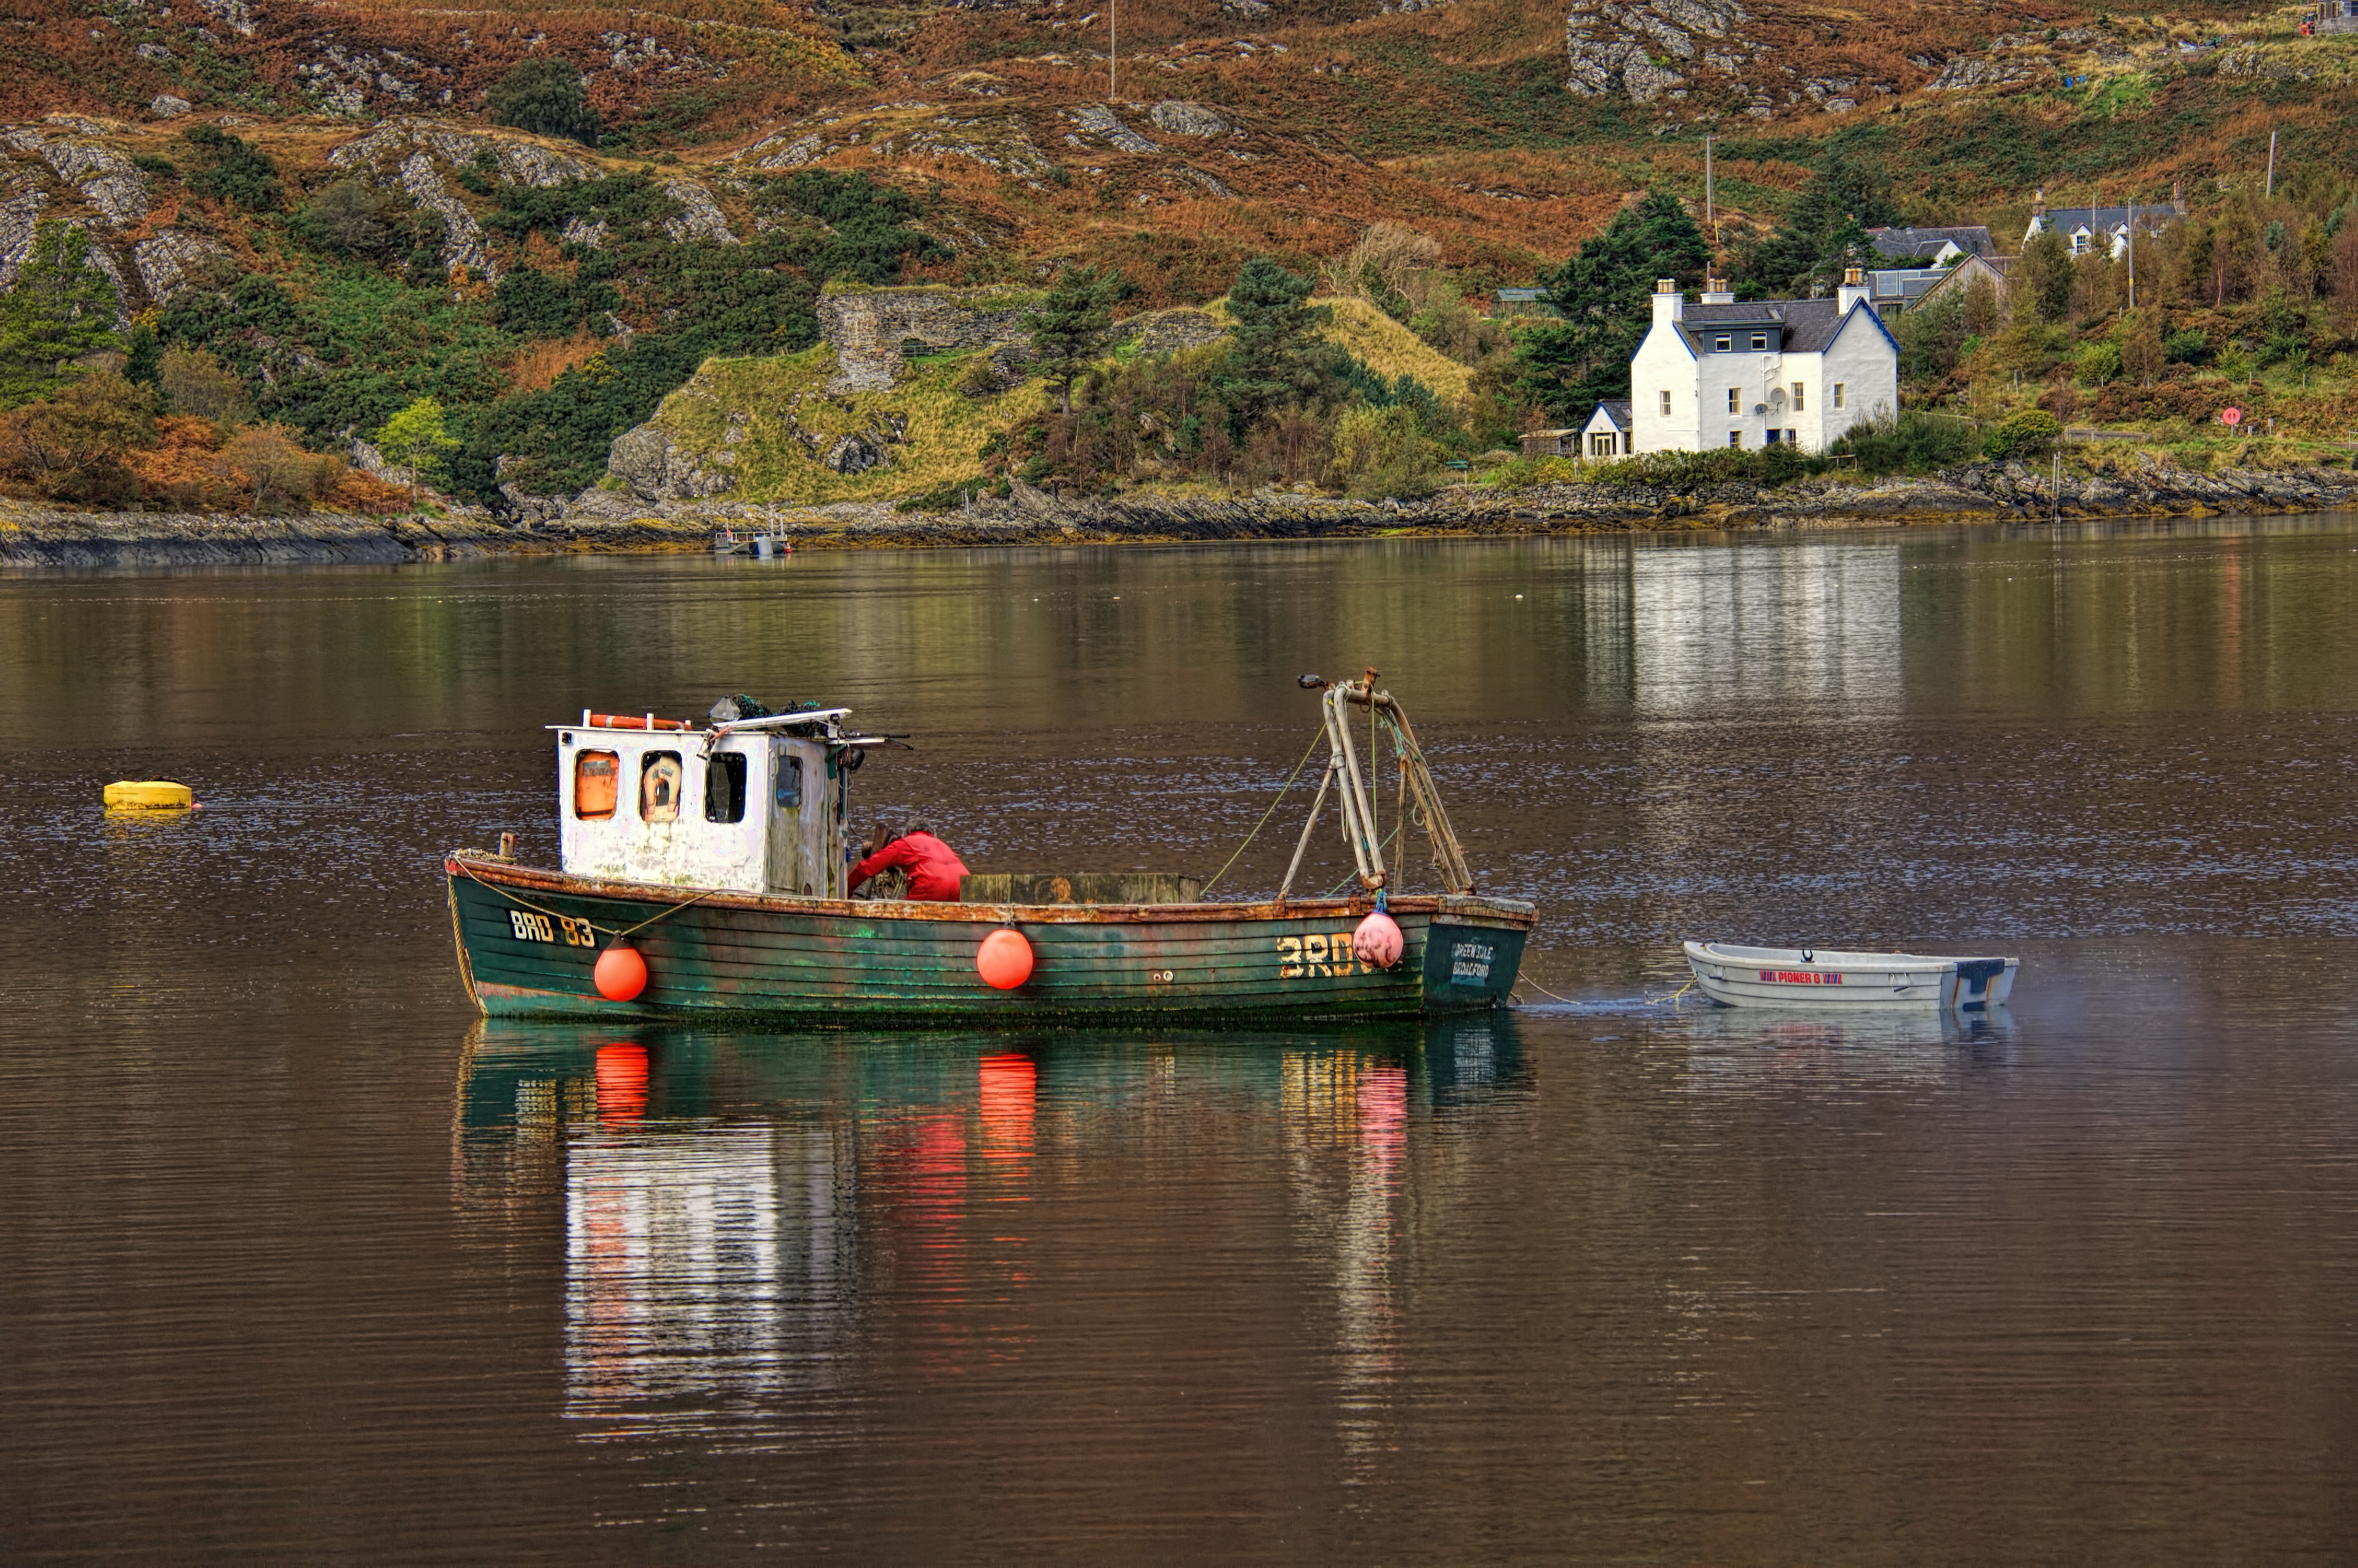
water, boat, lake, river, reflection, vehicle, reservoir, waterway, boating, autofocus, loch, lochcarron, westerross, stromeferry